Loviisa

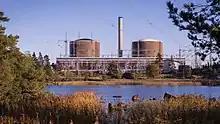
The Loviisa nuclear power plant.

The land surface area of Loviisa grew to over two times its size from 1920 to 1970. Antinkylä had already practically changed from a rural village to a city district when it was annexed to Loviisa in 1924. On the other hand, the annexation of Valko, which had also belonged to Pernå, to Loviisa caused much controversy. The city of Loviisa had bought large areas of land from the Valko area already in the early 20th century, and the annexation had been under plans for half a century until it was finally decided in 1956. In the same year it was confirmed that the state would take care of the railway between Valko and Lahti and widen its tracks (the railway has only served cargo traffic since 1981). The island of Hästholmen which had belonged to Ruotsinpyhtää was annexed to Loviisa in 1969 because of the upcomin nuclear power plant. The city of Loviisa had owned the lands of the island and its surrounding, and sold them to the nuclear power company Imatran Voima a few years earlier.